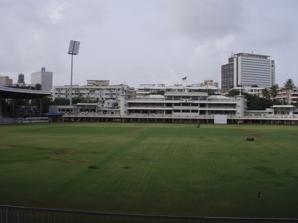
Building: Brabourne Stadium
Country: Unknown
Year built: 1937
Cricket ground in Mumbai in Western India Brabourne Stadium Inside view of the stadium Location Churchgate , Mumbai , India Coordinates 18°55′56″N 72°49′29″E / 18.93222°N 72.82472°E / 18.93222; 72.82472 Owner Cricket Club of India Capacity 50,000 Ground information Establishment 1937 ; 88 years ago ( 1937 ) Tenants Cricket Club of India Mumbai Men's Mumbai Women's End names Pavilion End Church Gate End International information First Test 9–13 December 1948: India v West Indies Last Test 2–6 December 2009: India v Sri Lanka First ODI 23 October 1989: Pakistan v Australia Last ODI 29 October 2018: India v West Indies Only T20I 20 October 2007: India v Australia First WODI 4 December 2003: India v New Zealand Last WODI 17 February 2013: Australia v West Indies First WT20I 22 March 2018: India v Australia Last WT20I 20 December 2022: India v Australia As of 20 December 2022 Source: ESPNcricinfo The Brabourne Stadium is an international cricket stadium in Mumbai in Western India, built in the British Bombay era. It is the home ground of the Mumbai men's and women's cricket teams . It can accommodate 50,000 people for sports matches. The ground is owned by the Cricket Club of India (CCI). The North Stand of the Brabourne had housed the Board of Control for Cricket in India (BCCI) headquarters and the 1983 Cricket World Cup trophy until 2006, when both were moved to the newly built Cricket Centre at the nearby Wankhede Stadium . The Brabourne Stadium hosted Test matches from 1948 to 1972 and it was the venue for Bombay Pentangular matches from 1937 until 1946. After disputes over ticketing arrangements with the CCI, the Bombay Cricket Association (BCA) built the larger Wankhede Stadium exactly 700 metres north of Brabourne Stadium. After the Wankhede Stadium was built, Brabourne was no longer used for Tests, although visiting teams played a few first-class matches at the ground. Apart from cricket, the ground has also played host to tennis and association football matches as well as music shows and concerts. In the 21st century, international cricket has returned again to the Brabourne; it played host to the ICC Champions Trophy in 2006 and was the venue for the first Twenty20 International played in India in 2007. Brabourne hosted a Test match in December 2009 after 36 years, thus creating a record for the longest time gap between two Tests at the same ground. The ground was home to the Mumbai Indians . The opening, Super Six and final matches of the ICC Women's Cricket World Cup 2013 were held here. At its AGM in September 2013, the BCCI unanimously decided to allot international matches as per its rotation policy thereby reviving the ground as a regular international venue. BCCI also used this stadium on 29 May 2014 for the IPL playoff match between the Mumbai Indians and the Chennai Super Kings . In the 2015 IPL season , the venue was the secondary home ground of the Rajasthan Royals . Founding The CCI was incorporated as a company on 8 November 1933, during the MCC's 1933–34 tour of India, with its registered office in New Delhi. R. E. Grant Govan , the President of the BCCI , became the first President of the club. Anthony de Mello , the Secretary of the BCCI from its inception in 1928 until 1937, also served as the secretary of CCI from 1933 to 1937. Sir Nowroji Saklatwala was the first Chairman of club, who served till his death in 1938, who also donated a large sum for construction of pavilion of the stadium. Though the CCI was originally based in New Delhi, Bombay (present-day Mumbai) was chosen as the location of its new ground as Bombay was considered the home of cricket in India. Brabourne Stadium was built on 90,000 square yards of reclaimed land along Marine Drive near Churchgate railway station in South Bombay and was India's first permanent sporting venue. The negotiations for the land for the new cricket ground took place between de Mello and the then Bombay governor Lord Brabourne . De Mello used the name of Antonio Piedade da Cruz , an artist from Goa who was painting Lord Brabourne at the time, to obtain a meeting. The popular story goes that before returning at the end of the meeting, de Mello asked Lord Brabourne : 'Your excellency, which would you prefer to accept from sportsmen, money for your Government, or immortality for yourself?'. Brabourne chose immortality and the CCI was allotted 90,000 square yards at a price of ₹ 13.50 per square yard from land reclaimed in the Backbay reclamation scheme. Messrs. Gregson, Batley and King were appointed the architects of the facility and Shapoorji Pallonji & Co. were awarded the contract for construction. The intention of the ground design was such that it be the Lord's of India. The foundation stone was laid by Lord Brabourne on 22 May 1936. The ground was intended to provide covered accommodation for 35,000 spectators and contain pavilions, tennis courts, and a swimming pool. Frank Tarrant was the first groundsman. The first match was played on the incomplete ground in October 1937 between the CCI and the Spencer Cup XI. The ground was opened on 7 December 1937 by Roger Lumley , then Governor of Bombay, Lord Brabourne now being the Governor of Bengal. The ground was named after Brabourne at the suggestion of the Maharaja of Patiala . On the same day, the CCI XI met the visiting Lord Tennyson's XI in the inaugural first-class match on the ground. The estimated cost of construction was ₹ 1.8 million but the actual costs exceeded this by over a third. It took the efforts of Abubhai Jasdenwala , who had succeeded de Mello as the secretary in 1937, and Sir Nowroji Saklatwala , then Chairman of the Tata Group , among others, for the CCI to cover the costs. The Maharaja of Idar paid for the Governor's pavilion, and the Maharaja of Patiala paid for the pavilion that is his namesake. The remaining deficits were paid off from the sale of debentures and from the income from the Bombay Pentangular matches. Architecture Inside view of the stadium during an evening event The Brabourne has been identified as a Heritage Grade IIB structure. The stadium has a pavilion and three public stands, namely the West Stand, North Stand and East Stand. The three public stands face the clubhouse from three different sides of the ground and are sheltered by cavernous, overhanging roofs. The pavilion can be divided into the clubhouse in the centre with the Governor's Pavilion and the Maharaja of Patiala Pavilion on either side and is a three-story art deco nautical structure with rounded pediments , flagpoles and port-hole windows. The pavilion boasts of dark wood wall panelling and decorative marble floors. The walls of the pavilion are adorned with portraits of past and present cricketers and photographs of famous cricket matches. The Brabourne Stadium has drawn praise from various quarters. Australian cricketer Keith Miller called the ground "the most complete ground in the world", West Indian legend Frank Worrell stated that the Brabourne was the only ground in the world where he could be in his dressing gown until he had to pad up, hence he loved playing at the venue. According to Worrell's compatriot, Brian Lara , "It is one of the most beautiful venues across the world. Perfect to host a good cricket match." Former Indian captain Ajit Wadekar commented on the eve of the India-Sri Lanka test in 2009, "It is the ultimate dream for any cricketer to play at Lord's; by the same token, every Indian cricketer would like to play at the CCI. It has a lovely atmosphere and that makes you feel different. You also play in front of a knowledgeable crowd." Former Indian captain M. S. Dhoni stated, "... Of course, it is special to play at CCI. ... It has a nice atmosphere." Noted Journalist and Chairman of the Mid-Day group, Khalid A. H. Ansari wrote in his newspaper, "Having witnessed cricket the world over, I can confidently say that cricket at the alluring Brabourne Stadium is an experience without parallel." Cricket matches First match and Pentangular The first first-class match to be played at the ground was between Lord Tennyson 's XI and a CCI XI in 1937. With the completion of the ground in 1937, the Bombay Pentangular tournament was moved to the Brabourne from the Bombay Gymkhana . It was in this year that the Rest entered the competition as the fifth team; Hindus, however, withdrew their team after a dispute over the seating allocation. The stadium was packed to capacity during all pentangular matches. The battle between Vijay Merchant and Vijay Hazare in 1943–44 saw the record for the highest individual score being bettered three times in the first week of December, ending with Hazare's 309 run contribution to Rest's total of 387 all out in the final. In the Ranji match against Maharashtra that began on the last day of the year, Merchant improved upon it with an innings of 359 not out which still stands as the highest score made on the ground. In the 1944–45 final of the Pentangular, Muslims chased 298 to defeat the Hindus by one wicket. The Pentangular tournament was discontinued after the 1946–47 season. Test cricket Brabourne hosted 17 Test matches between 1948 and 1973, starting with two matches against the West Indies in India's first home series after the World War II in 1948–49. The first test to produce a result at the Brabourne was the fourth it hosted, when India beat Pakistan in 1952. India won their first ever test series after taking a 2–1 lead on the basis of this victory. Vijay Hazare scored a hundred in each of his four test match appearances at the ground, the most by any player. Indian batsman Abbas Ali Baig became the first Indian cricketer to be kissed on a cricket field during the third Test between India and Australia at the Brabourne in 1960. When Baig reached the fifty run mark, a young woman ran onto the ground from the North Stand and kissed him on his cheek in full view of a packed crowd. During a test match in 1964, several members of the visiting England team faced fitness issues, forcing England to request India to provide a substitute fielder. On successive days, A. G. Kripal Singh and Hanumant Singh took the field as substitutes for Micky Stewart . The one serious instance of crowd trouble at the ground happened in the final session of the fourth day of the Test match between India and Australia in 1969. With India in desperate trouble in the second innings, Ajit Wadekar and Srinivas Venkataraghavan were involved in a partnership of 25 for the eighth wicket when the latter was declared out caught behind off the bowling of Alan Connolly . The decision was criticised by the radio commentators, and as Venkat left the wicket after some hesitation, trouble broke out in the East Stand. Bottles were thrown on the ground and chairs were burned while the awnings were set on fire in the North stand. Play continued for an hour in these circumstances. Until the 1960s, when international matches were played at the Brabourne, the teams would stay at the CCI itself. In an unusual occurrence, when Gundappa Viswanath completed a hundred runs for India against England in a test match in 1973, he was lifted by opposition fielder Tony Greig . Domestic cricket Sixteen Ranji Trophy finals and a Plate final have been played at the ground between 1938 and 2008. Bombay appeared in fourteen of these and won on each occasion. Among the notable innings played at the ground are Denis Compton 's 249 not out for Holkar in the 1944–45 final and Ajit Wadekar 's triple century in 1966–67 against Mysore . CCI was the first to introduce single wicket cricket in India. This competition in 1965 was won by Vinoo Mankad . For three years after the termination of the Pentangular, Brabourne hosted an inter-zonal tournament. Decline Ever since the Brabourne Stadium was constructed, the CCI had a rough relationship with their tenants – the Bombay Cricket Association (BCA) – owing mostly to the disputes regarding the allotment of seats. In one instance, BCA even threatened to stage a Test at Shivaji Park with temporary stands. In 1971, BCA President S. K. Wankhede was told by the then CCI President, Vijay Merchant that the BCA would not be allotted any extra seats for the visit of England in 1972. CCI maintained that it spends a large amount in maintaining the ground and any further concessions would lead to substantial loss of revenue to the club. BCA decided to go ahead and construct a new ground of its own. The new Wankhede Stadium hosted its first Test match early in 1975 during the tour of West Indies. Wankhede had superseded Brabourne as the city's international cricket venue. Since then, except for a few first class matches, Brabourne staged few major games until 2006, though international cricket briefly returned to the ground in 1989, when Australia and Pakistan played an ODI against each other. Golden Jubilee Celebrations Festival matches were played at the ground to celebrate the golden jubilee of the CCI in 1987–88. Players such as Roger Binny and Mohammed Azharuddin played for a CCI XI, Wasim Akram , Imran Khan , Rameez Raja , and Mudassar Nazar , among others, turned out for Pakistan . Due to shortage of players for Pakistan, Sachin Tendulkar , then just 14 years old, fielded for Pakistan as a substitute. This was Tendulkar's first exposure to international cricket. CCI rules had to be amended to allow the 14-year-old Sachin Tendulkar into the dressing room. Raj Singh Dungarpur , president of the club for several years, was instrumental in the decision to change this rule. Return of international cricket One Day Internationals International cricket returned to Brabourne in 1989 when Australia played a One Day International (ODI) against Pakistan during the MRF World Series for the Jawaharlal Nehru Cup . South Africa took on West Indies in a 1993 Hero Cup ODI game where Jonty Rhodes took a world record five catches. Rhodes later recollected more than 20,000 people cheering him during this match, something which was rare for him in a foreign country. Chris Cairns , allegedly drunk, jumped into the CCI swimming pool the night before the deciding sixth ODI between India and New Zealand in 1995. He was dropped by coach Glenn Turner for the match. India won the game and with it the series, with New Zealand scoring their lowest ODI total against India of 126. Tour games In recent years [ when? ] , a few of the teams visiting India have started their tour with a warm up match at the Brabourne. The match between Australia and Mumbai in 1997–98 was noted for Sachin Tendulkar 's first double hundred in first-class cricket. Mumbai won the game setting the tone for the rest of the tour. In 2000, several Test level Indian players turned out for a Board Presidents XI in a three-day warm up game against the touring South Africans . The match is remembered for Sachin Tendulkar announcing his resignation from the post of Captain of the Indian team at the press box. In 2006, the CCI Presidents XI played an unofficial three-day game with the visiting England team. Two one-day games were played here in 2014, one between India A and West Indies, the other against Sri Lanka. The stadium also hosted a two-day warm-up match between the Board President's XI and the visiting South African team in 2015. Brabourne Stadium also hosted two One day games between India A and England in early 2017. M.S. Dhoni was the captain of the India A team, the last time he was captaining a team. The stadium was filled to capacity and even though it was a warm up game. England were victorious in the first match while India A won the second game. 2006 ICC Champions Trophy and first T20I Rain disrupts the 2006 Champions Trophy final under lights at the ground International cricket returned to the ground after an 11-year hiatus in 2006 for which the ground was renovated. Brabourne Stadium hosted five ODI matches including the final of the 2006 Champions trophy . Floodlights were installed at the ground for this tournament. Raj Singh Dungarpur, then president of the CCI, said "... We are turning a page and it was long awaited. It is like getting married again.". West Indian Jerome Taylor took a hat-trick against Australia in a group match. This was the first by a West Indian in ODIs, and the first in an ICC Champions Trophy. In the finals, the Australia beat the West Indies to claim the title for the first time. The game was hampered by rain and was decided by the Duckworth-Lewis system. The pitch used for the matches faced criticism for being too slow for one-day cricket. Brabourne Stadium hosted the first Twenty20 International on Indian soil, when India beat Australia in a one-off game in October 2007. Platinum Jubilee Test The Wankhede Stadium underwent renovation between 2008 and Brabourne hosted international and first-class matches in Mumbai during that period. It was scheduled to host a Test match (BCCI's and CCI's Platinum Jubilee Test) against England in December 2008 but the match was switched to the PCA Stadium in Mohali following the 2008 Mumbai attacks . Though the Test match took place at Mohali, the Platinum Jubilee celebrations were shelved. The ground did finally host another Test match in 2009. After a gap of 36 years, 9 months, and 21 days – the longest gap between two successive Tests at any international ground – Brabourne Stadium hosted a Test match between India and Sri Lanka. Virender Sehwag scored a double century (293), but missed out on becoming the first person to score three triple centuries in Test cricket. India made their highest Test score of 726 for 9 and won the match by an innings. As a result of this win, India topped the ICC Test Championship for the first time. On the first day of the Test, the then Chief Minister of Maharashtra , Ashok Chavan released a book commemorating 75 years of cricket at the CCI. T20 leagues CCI chose not to host the first season of the Indian Premier League (IPL) in 2008 as the IPL authorities wanted the club to hand over the pavilion to them on match days. Members enjoy the privilege of watching all matches from the members only clubhouse free of cost as per their rights enshrined in the club's constitution, something the club was unwilling to let go of and hence chose not to host IPL matches. As per IPL rules, the winner of the previous competition decides the venue for the finals. In 2009, the reigning Champions, Rajasthan Royals chose the Brabourne Stadium to host the finals of the second season. However, the dispute regarding use of the pavilion meant that no IPL matches could be held at the ground. The members were offered free seats in the stands, however the club rejected the offer, stating that members could not be moved out of the pavilion. In the end, the second season was moved out of India and held in South Africa due to security concerns. These issues were sorted out in 2010 and the Brabourne Stadium played host to seven home matches of the Mumbai Indians in the third season . The Mumbai Police charged a then record ₹ 9.8 million for providing security for these matches. The ground was also scheduled to host three matches of the Champions League in 2008 , however, the tournament was cancelled due to the 2008 Mumbai attacks. The stadium successfully hosted the Eliminator of IPL 7, scheduled to be played on 28 May 2014 between reigning IPL Champions Mumbai Indians and two time IPL winners Chennai Super Kings , in which CSK emerged victorious. Eligible unit At its AGM in September 2013, the BCCI unanimously decided to allot international matches as per its rotation policy thereby bringing the ground back as a regular international venue. However, soon after the decision, the Mumbai Cricket Association objected to the resolution citing commercial reasons. Other activities The 2006 Davis Cup match in progress Cricket-related The North Stand of the Brabourne housed the BCCI headquarters and the 1983 Cricket World Cup trophy until 2006 when both were moved to the newly built Cricket Centre at the nearby Wankhede Stadium . The CCI has played host to BCCI AGMs as well as ICC meetings. The ground has staged one under-19 Test match in 1992 when India played New Zealand as well as one Women's cricket One Day International match, again between India and New Zealand in 2003. In 1995, it was the venue for the Masters cup tournament played by veteran cricketers representing India, Sri Lanka, Australia, West Indies, South Africa, and England. Although the ground has not hosted a World Cup match, it has been used as a practice venue during the 2011 Cricket World Cup . In December 2012 it was announced that Brabourne would be one of the five venues which will host 2013 Women's Cricket World Cup matches. The final of the tournament was held on 17 February 2013 at Brabourne Stadium where Australia beat West Indies. Concerts and events In 1946, the leader of the Ismaili Muslims , Aga Khan , was weighed in diamonds at the ground, the diamonds were then donated to charity. Jawaharlal Nehru , then Prime Minister of India , addressed a packed Brabourne Stadium during a NUS convention in 1950. Nikita Khrushchev , then chief of the Communist Party of the Soviet Union , delivered a speech to a crowd of approximately 75,000 to 100,000 people at the ground in 1955. In November 1971 a concert was organised at the stadium by the Bangladesh Aid Committee in support of the Bangladesh Liberation War . The Indian National Congress celebrated its centenary at the ground in 1985. During this event, MF Husain was commissioned by the Congress to create 22 paintings within five days at Brabourne. A performance by 700 dancers and thousands of musicians took place at Brabourne in the presence of Pope John Paul II in 1986. The performance interpreted religious themes through Indian dance. Brabourne was the venue of the second Filmfare Awards ceremony in 1955. The 26th International Film Festival of India was held at the Brabourne in 1995. The ground has played host to a few Music bands. In 1994, Bryan Adams performed at the Brabourne, which was his first concert in India. The Zubin Mehta –led Israel Philharmonic orchestra performed four concerts at Brabourne in 1994, each with a capacity crowd of 15,000. The Rolling Stones performed at the ground during their Licks Tour on 7 April 2003 to a sold-out crowd of 25,000 people. Plácido Domingo performed at the Brabourne in 2008 as part of a concert. Some Indian artists, such as Jagjit Singh and Lata Mangeshkar , have also performed at the ground. Awwal Number , a Bollywood movie starring Aamir Khan and directed by Dev Anand , was shot at the ground in the late 1980s. Other sports The ground hosted its first international tennis fixture in 1963, a Davis Cup tie where India lost to the United States . Brabourne next hosted a Davis Cup match 43 years later in April 2006, an Asia-Oceania second round Group I tennis match where India defeated Pakistan . An ATP Tour tournament, the Kingfisher Airlines Tennis Open , was held at the CCI tennis courts next to the ground in 2006 and 2007. A football exhibition game was held at the ground in 1955 when national champion Bombay played the visiting Soviet Union team . When Brabourne went out of favour for cricket matches in the 1970s, it held dog races and Rovers Cup football matches. See also List of Test cricket grounds List of international cricket centuries at Brabourne Stadium List of international cricket five-wicket hauls at Brabourne Stadium References